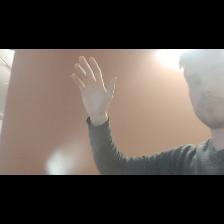
Label: Human